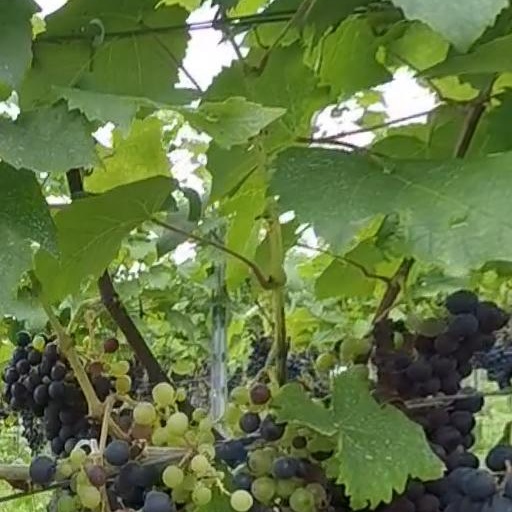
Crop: grape